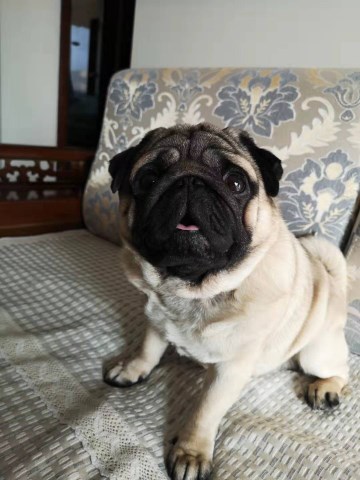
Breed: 798-n000130-pug